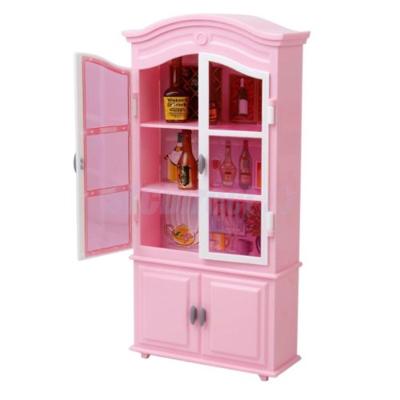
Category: table